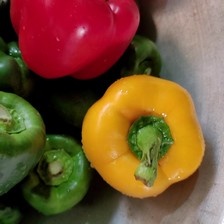
Label: capsicum